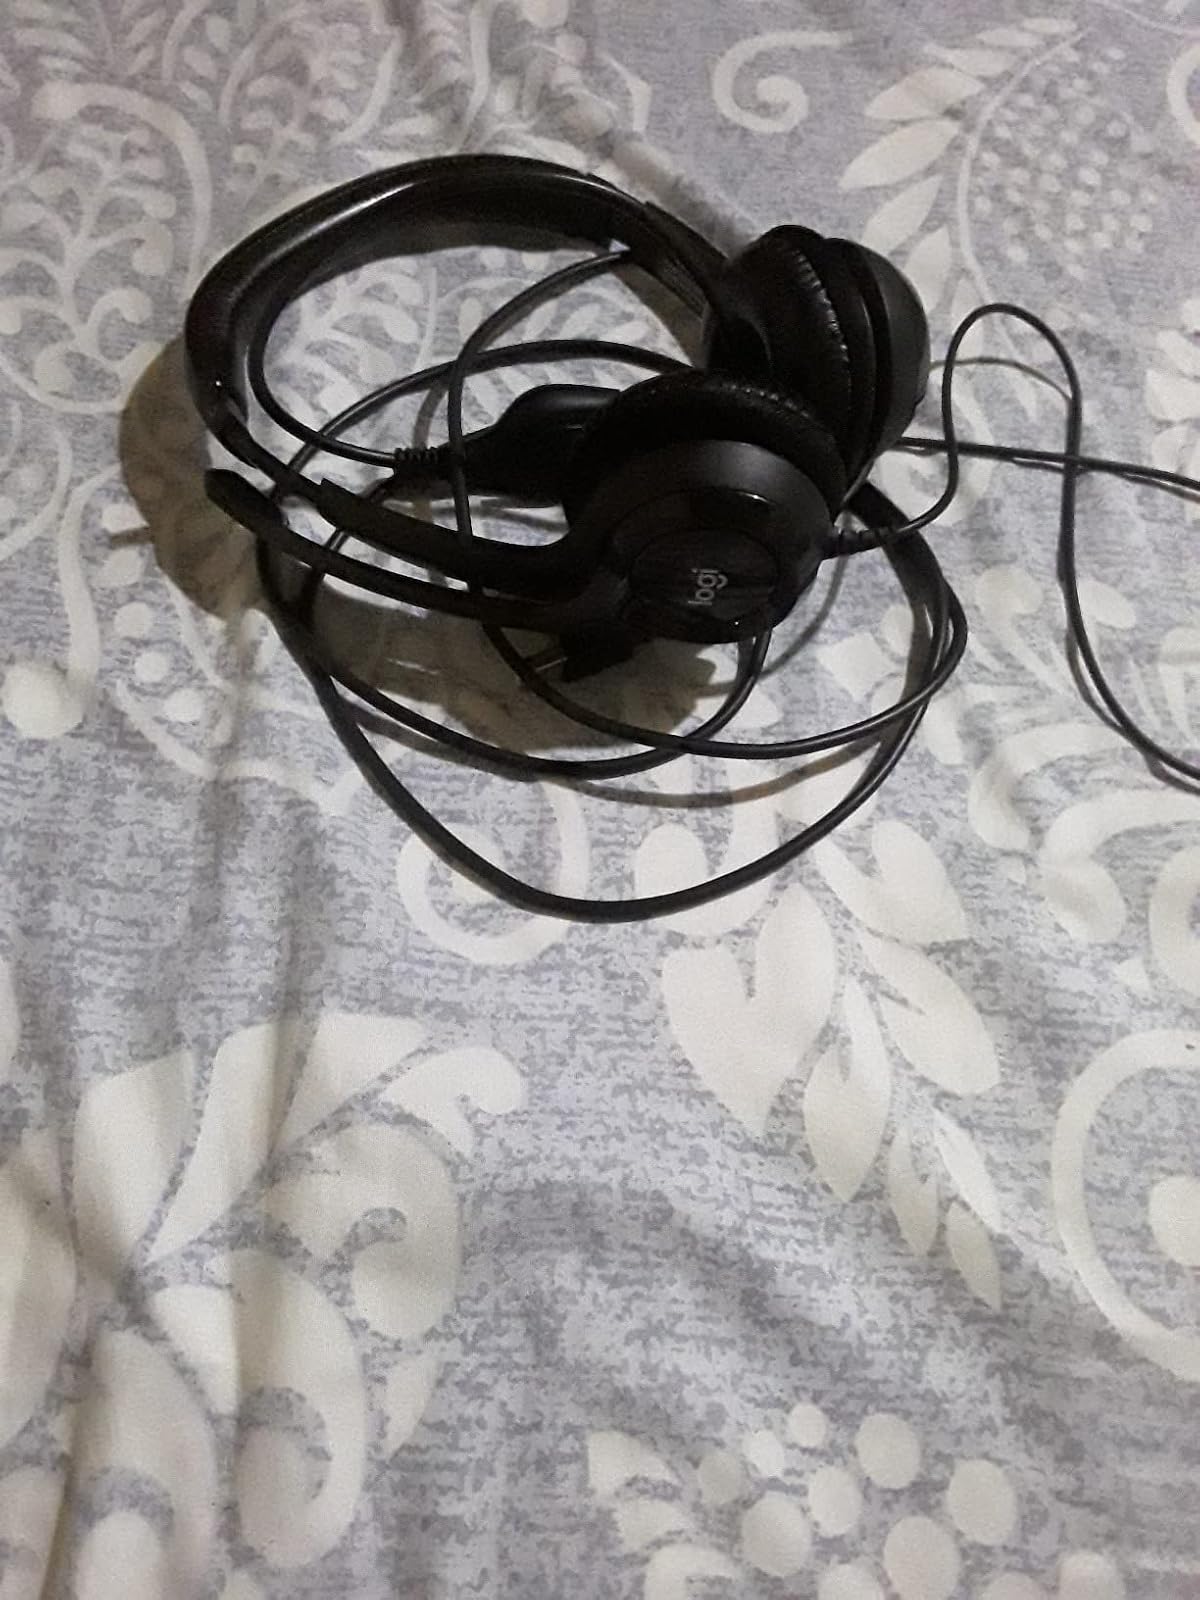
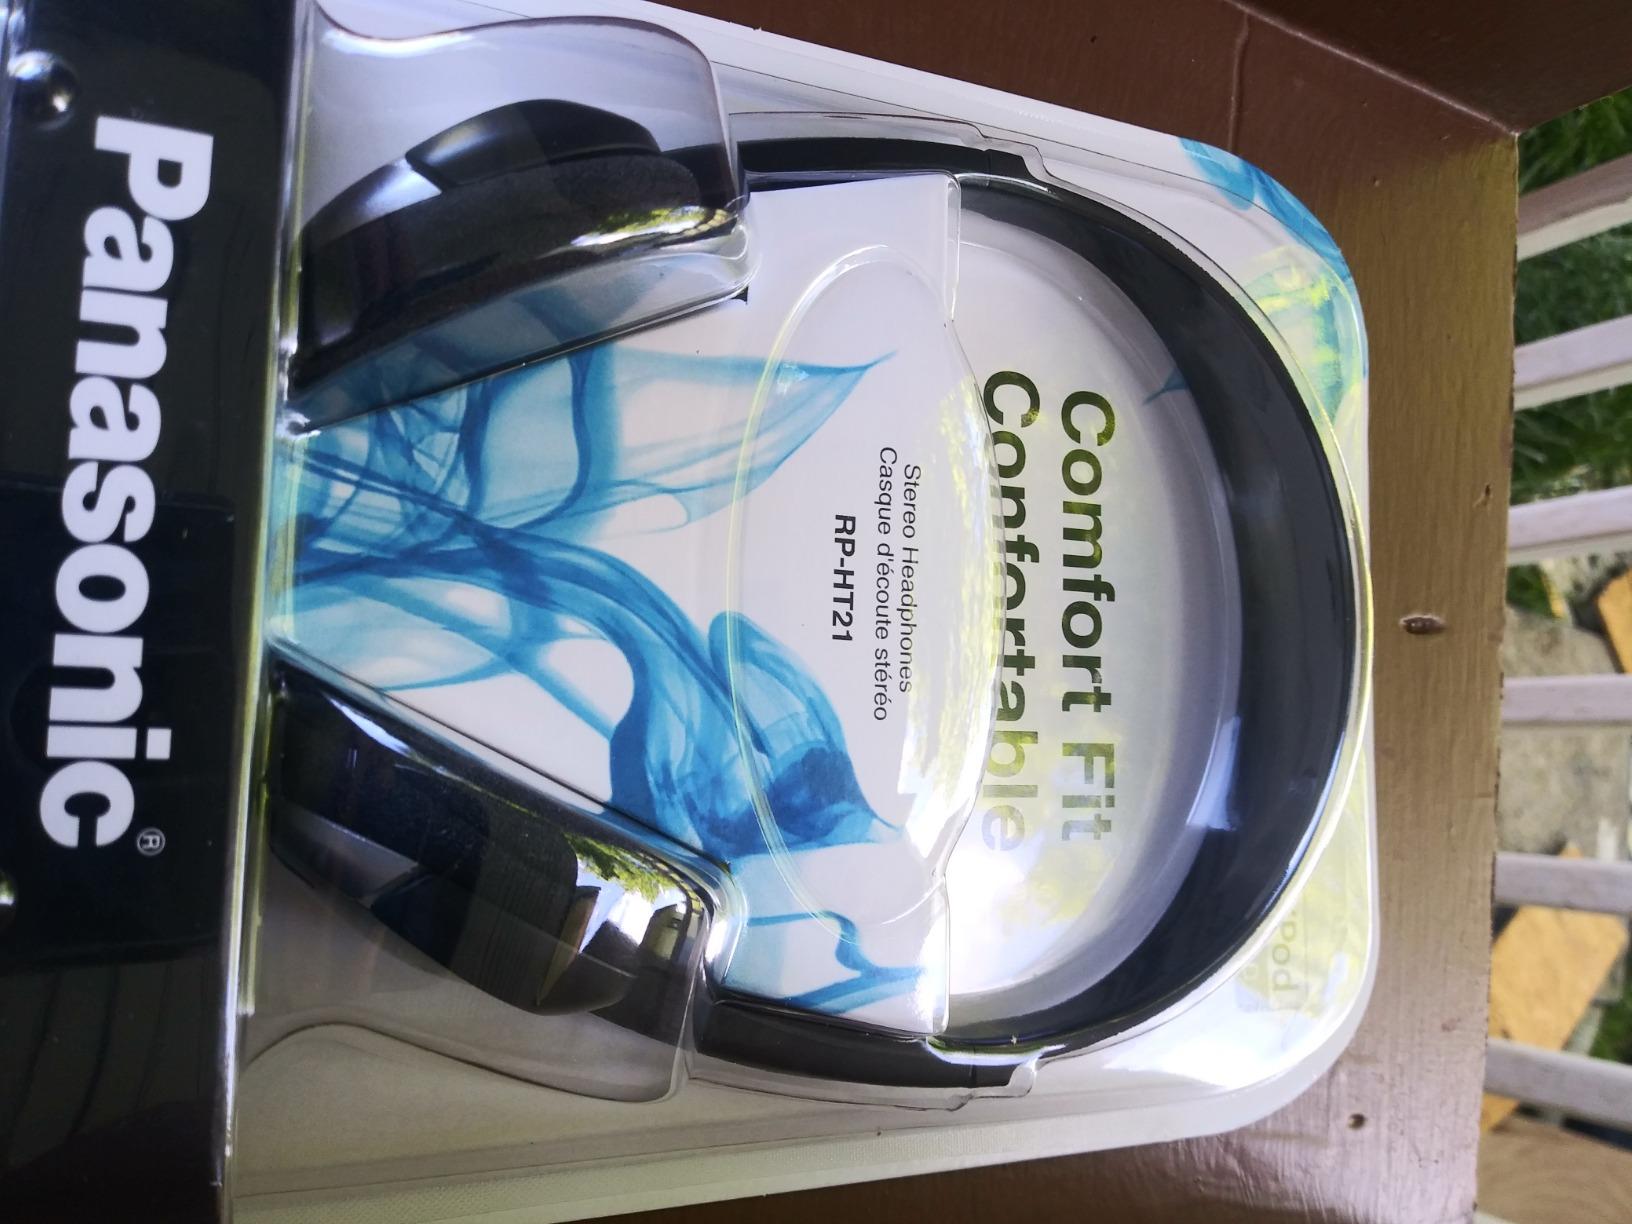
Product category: headphones
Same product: no